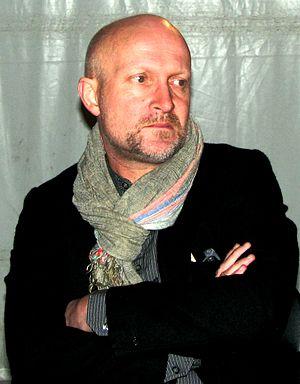
Lars Saabye Christensen est un écrivain norvégien.
Le prix Cappelen a étè un prix littéraire pour des écrivains de langue norvégienne. La maison d'édition J. W. Cappelens forlag l'avait fondé 1979 à l'occasion de sa 150ème anniversaire. Il fut remis en 2007 après Cappelens forlag avait fusionné avec un autre éditeur norvégien, N. W. Damm & Søn, pour devenir Cappelen Damm.